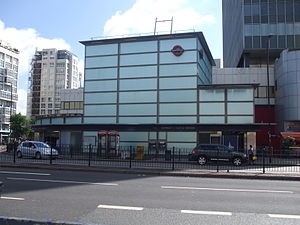
Elephant & Castle Station (London Underground) / Galleri
Elephant & Castle Station er en station i London Underground-netværk. Den er beliggende i distriktet Southwark og er på grænsen mellem takstzone 1 og 2. Stationen er på Bank-grenen af Northern line mellem Kennington og Borough, samt den sydlige endestation for Bakerloo line, hvor den efterfølgende station er Lambeth North.